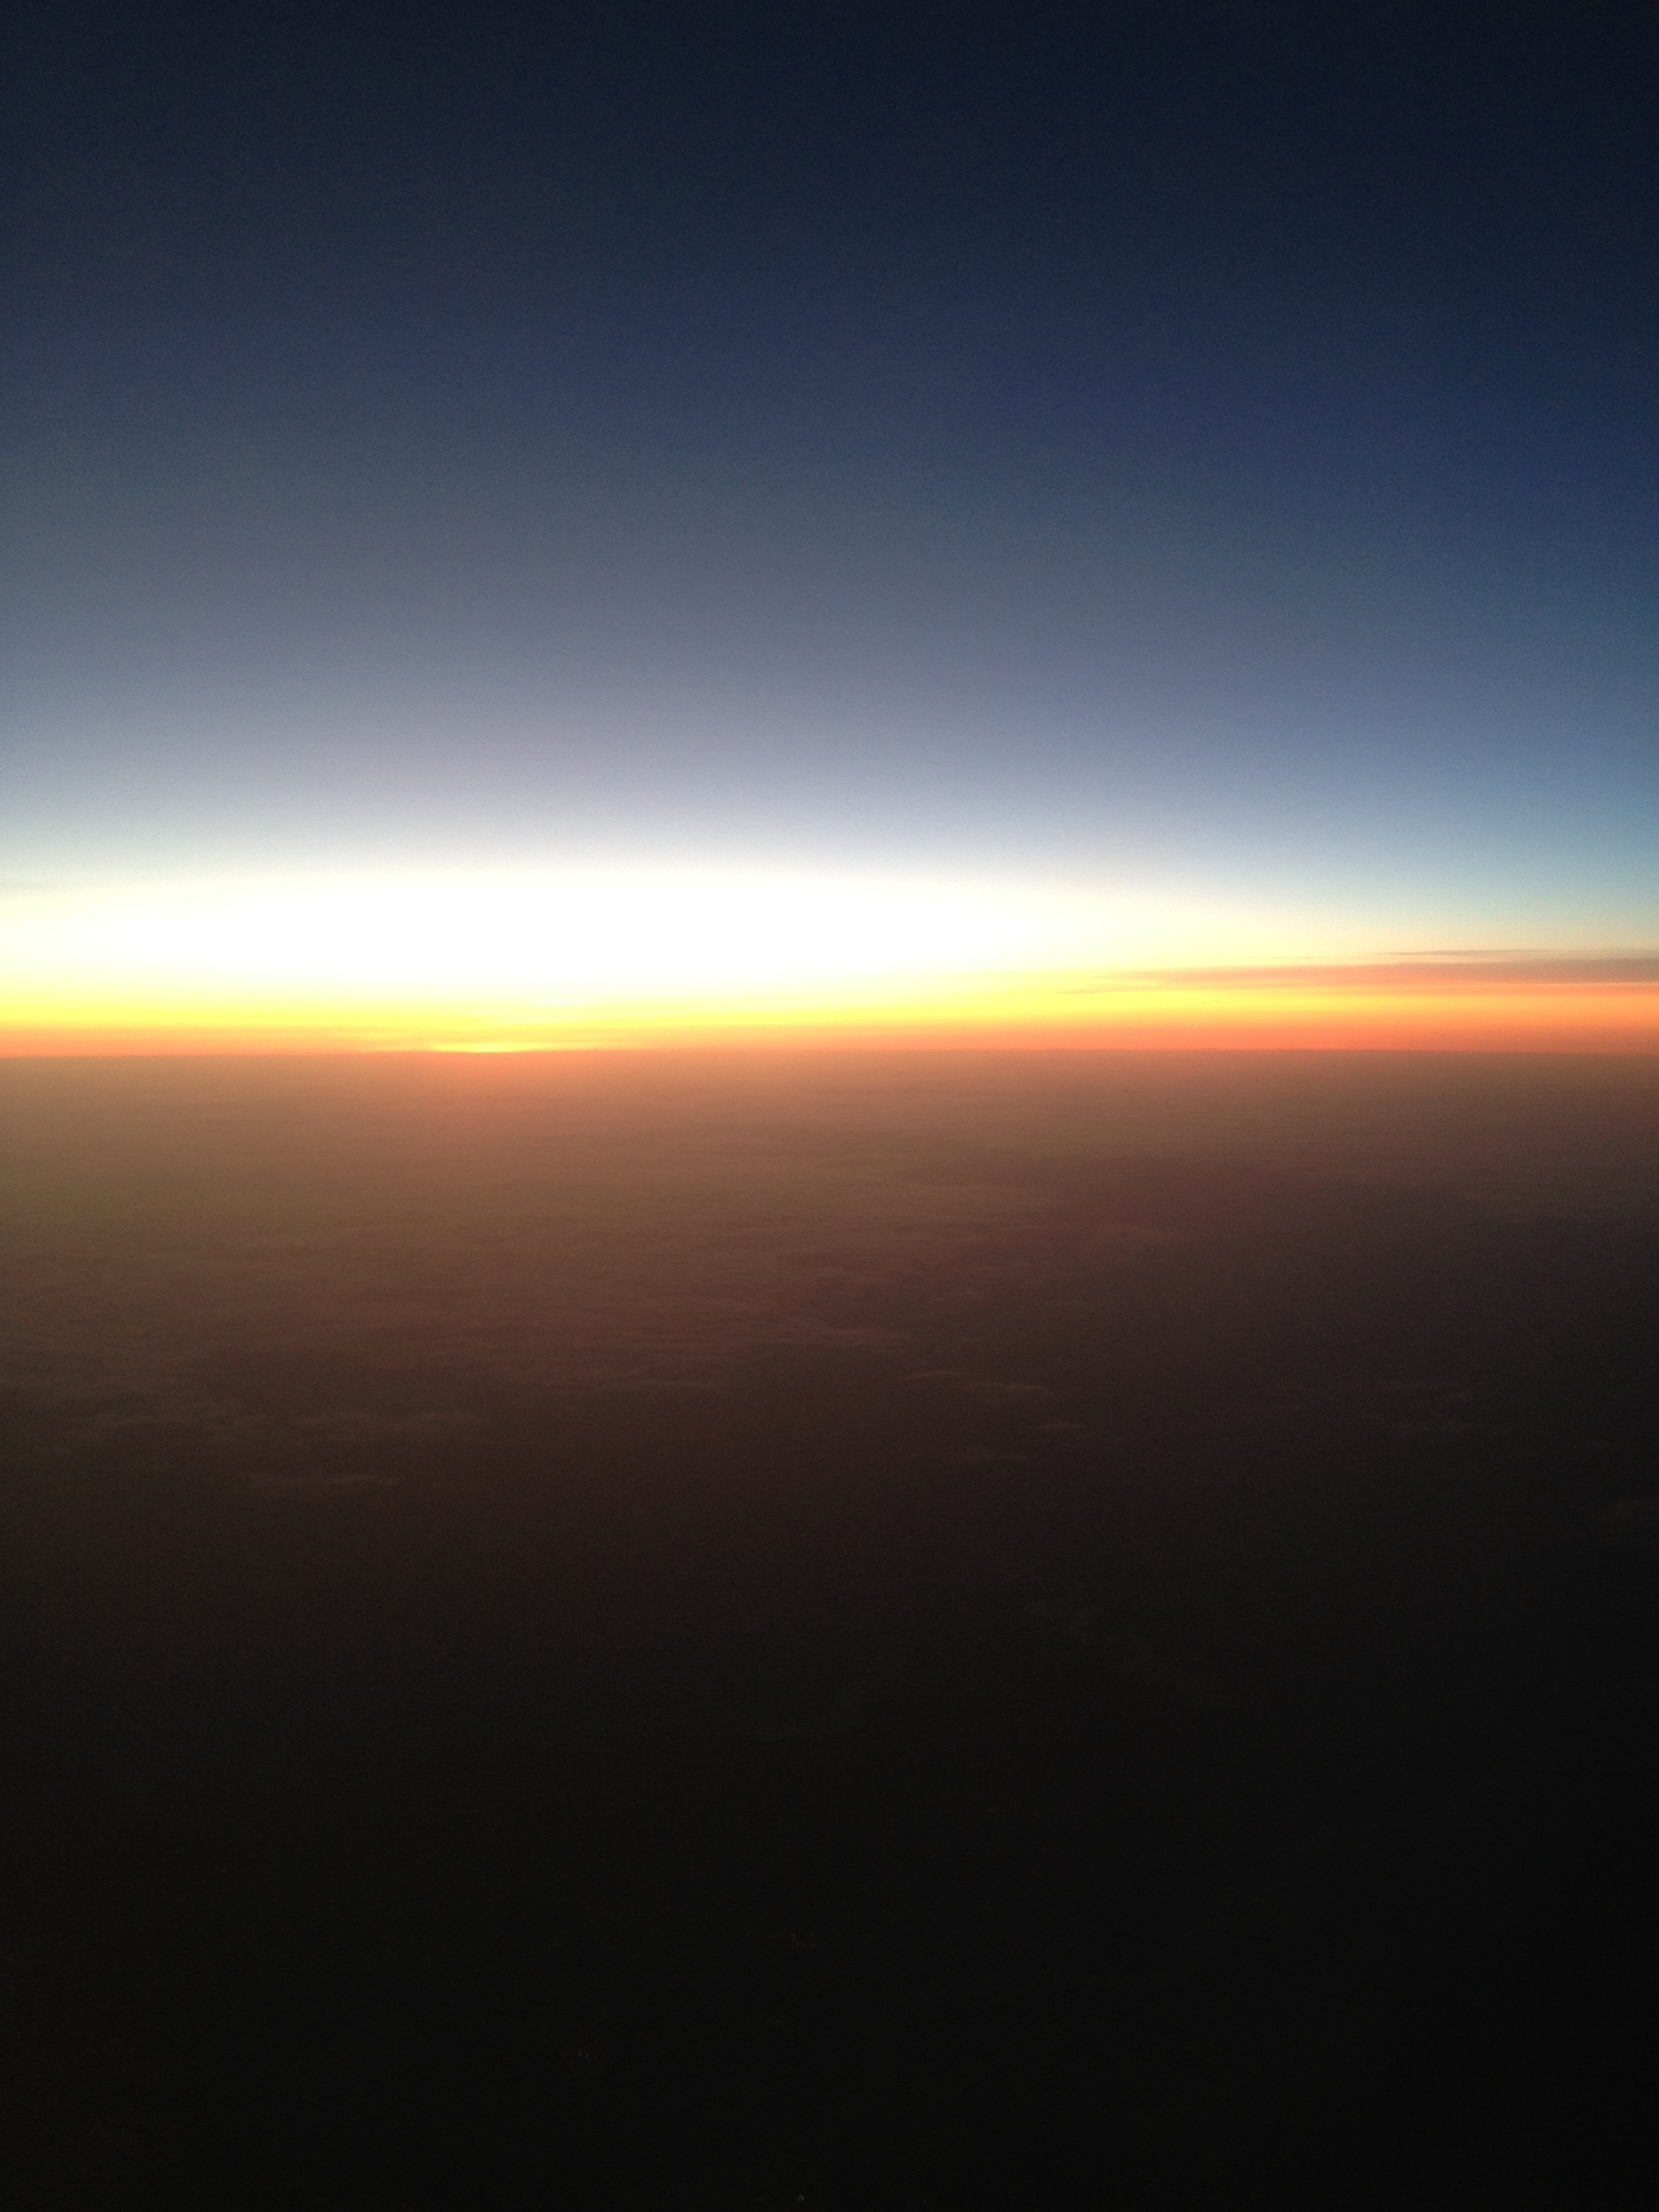
horizon, cloud, sky, sunrise, sunset, sunlight, morning, dawn, atmosphere, dusk, evening, afterglow, atmospheric phenomenon, atmosphere of earth